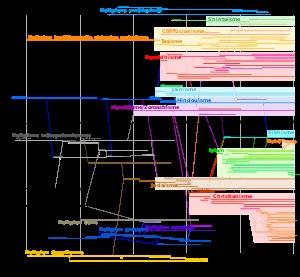
L'histoire des religions fait partie des sciences humaines et sociales ayant pour objet d'étude les religions, définies ici comme un ensemble de croyances de textes, pratiques rituelles et morales organisées dans un cadre social, et bénéficiant, le plus souvent, d'une reconnaissance officielle, permettant de relier un individu ou une communauté à une entité surnaturelle. Cette discipline fait son apparition officielle dans les universités, dans la seconde moitié du XIXᵉ siècle.